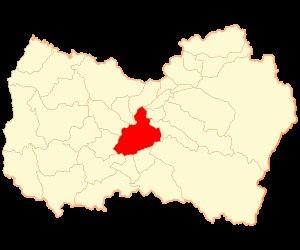
San Vicente de Tagua Tagua est une ville et une commune du Chili faisant partie de la province de Cachapoal, elle-même rattachée à la Région O'Higgins. En 2012, sa population s'élevait à 50 670 habitants. La superficie de la commune est de 476 km². La commune et la ville eont créées en 1845 sous l'appellation Villa de San Vicente de Tagua Tagua.